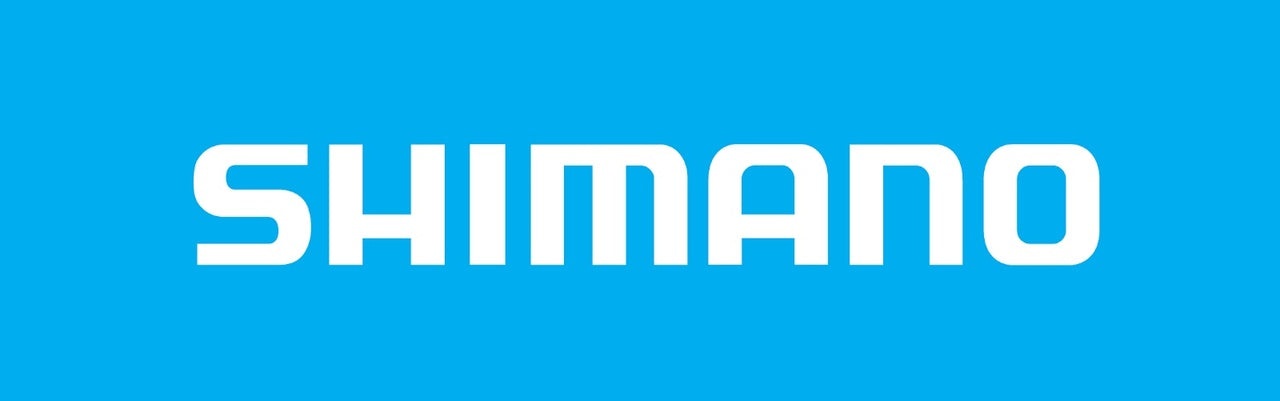
SHIMANO DURA ACE9000 聚合物塗層制線芯-1盒20條 / SHIMANO BC-9000 POLYMER COATED BRAKE INNER CABLE
Brand: Shimano
Category: Sporting Goods > Outdoor Recreation > Cycling > Bicycle Parts > Bicycle Cables